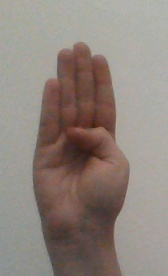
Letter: kaaf